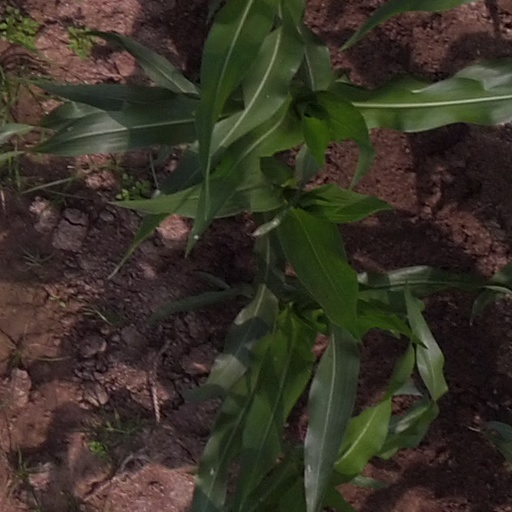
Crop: maize; corn